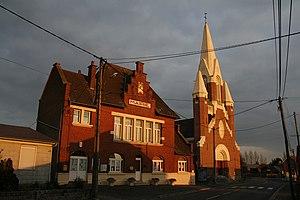
Fresnes-lès-Montauban est une commune française située dans le département du Pas-de-Calais en région Hauts-de-France.